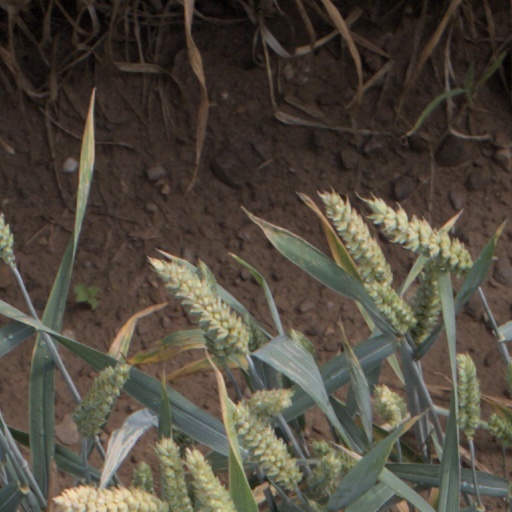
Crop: wheat